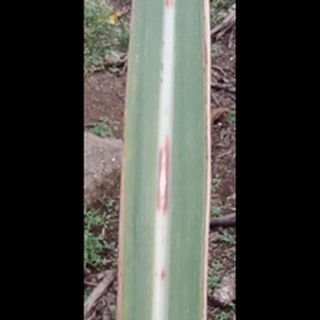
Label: sugarcane_red_rot